Sirius

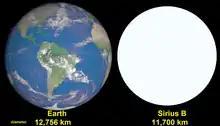
Size comparison of Sirius B and Earth

Sirius A, also known as the Dog Star, has a mass of . The radius of this star has been measured by an astronomical interferometer, giving an estimated angular diameter of 5.936±0.016 mas. The projected rotational velocity is a relatively low 16 km/s, which does not produce any significant flattening of its disk. This is at marked variance with the similar-sized Vega, which rotates at a much faster 274 km/s and bulges prominently around its equator. A weak magnetic field has been detected on the surface of Sirius A.